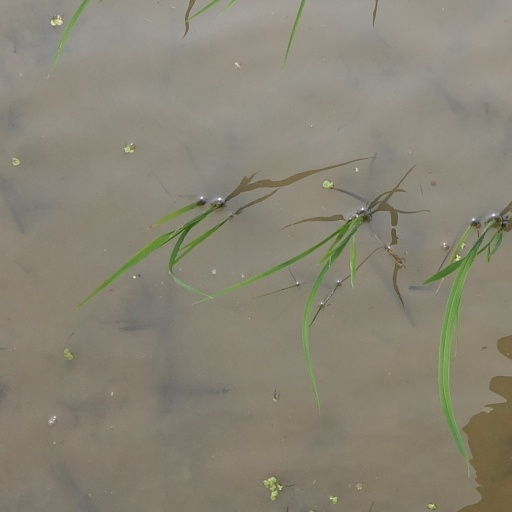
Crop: rice